Jane G. Austin

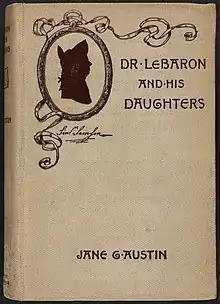
"Dr. Le Baron and his daughters" (1890)

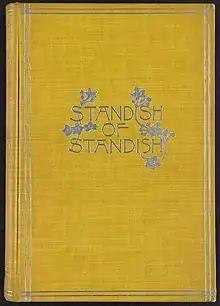
"Standish of Standish" (1895)

The titles published by Lupton were reprints of serialized novels Jane published in periodicals. Austin would not likely have received any financial compensation for the reprints.